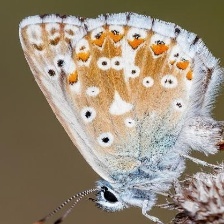
Species: CHALK HILL BLUE
Butterfly family (ImageNet category): lycaenid_butterfly